Love in Jungle

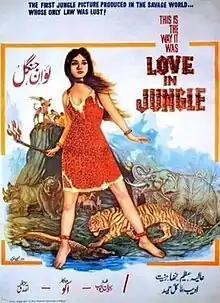

Love in Jungle is a Pakistani film released in 1970. Starring Aliya in her first leading role, she was co-starred by Azeem (in his first West-Pakistan film), Nanha, Adeeb and Gul Hameed. Gul Hameed made his debut in this film and played the role of a man who lives in a jungle with wild animals, much like Tarzan. The screenplay was written by Fayyaz Hashmi and music was composed by Tassaduq Hussain. It was the first film in the series of "Love in". It celebrated its silver jubilee on the Box office.